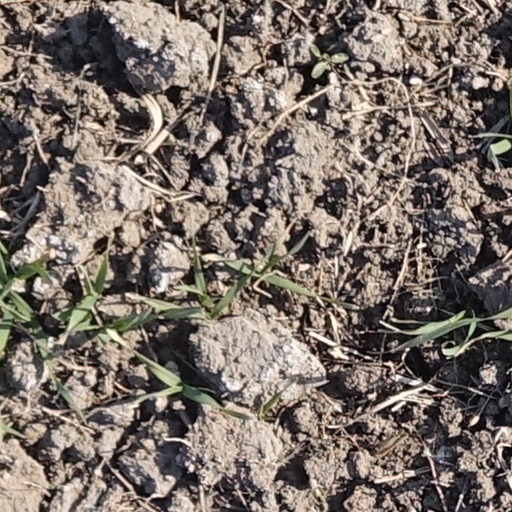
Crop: wheat